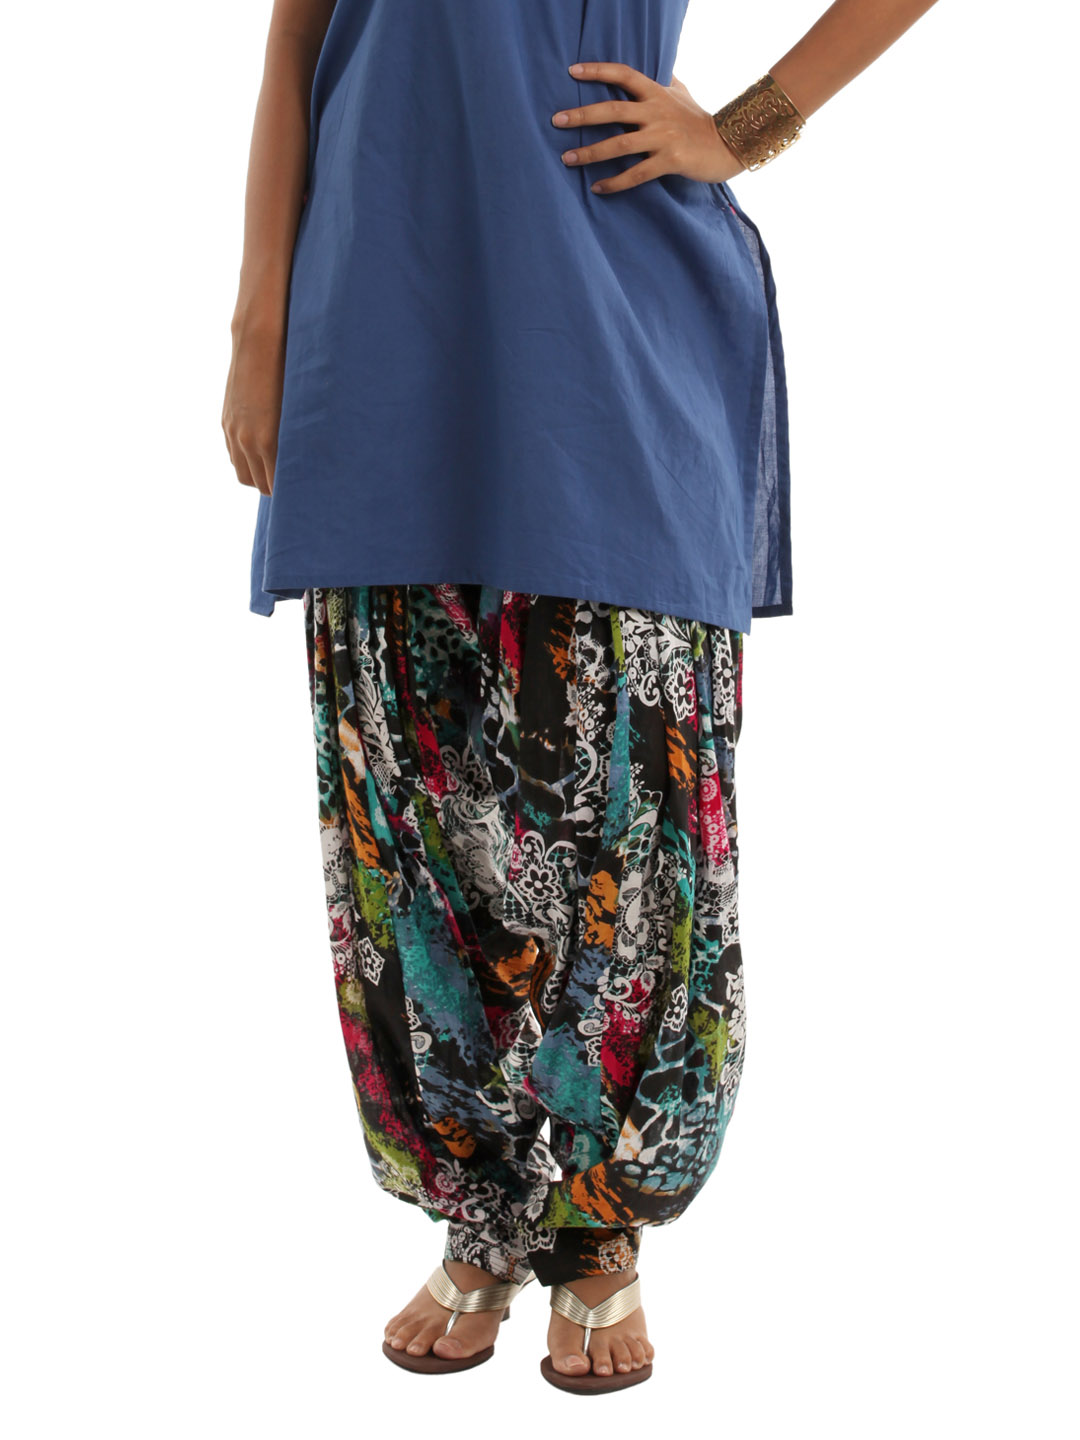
Shree Women Black Printed Patiala
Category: Apparel / Bottomwear / Patiala
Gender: Women
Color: Black
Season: Fall 2012
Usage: Ethnic